Aneta Dadeshkeliani

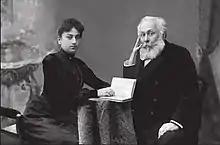
Aneta Dadeshkeliani with her uncle Akaki Tsereteli

Aneta Dadiani-Dadeshkeliani (1872–1922) was a Georgian poet, educator and social reformer. Her poetry was published in contemporary journals. Together with her husband, Jansug Dadeshkeliani, she strove to improve the lives of the peasantry. She was an active member of the Society for the Spreading of Literacy among Georgians.